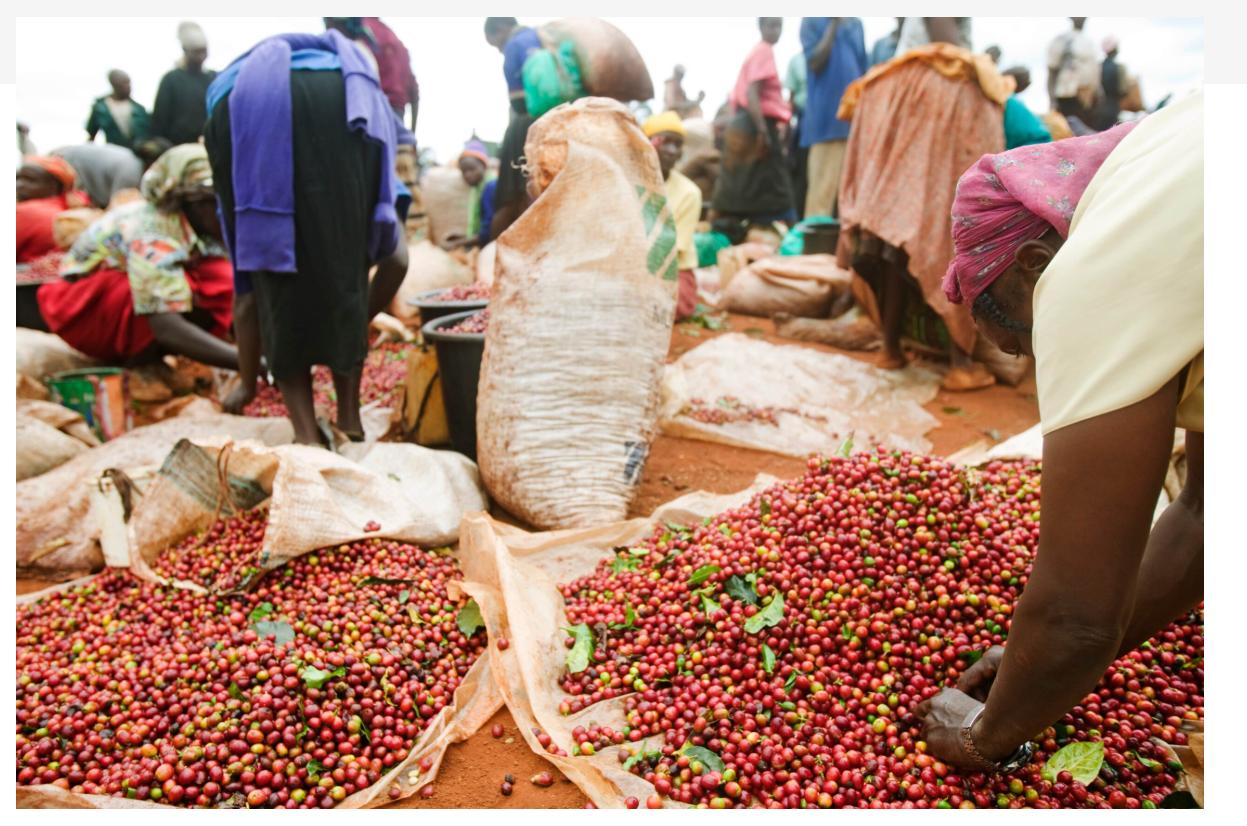
Wakulima wanaojishughulisha na shughuli za kilimo cha kibiashara cha zao la kahawa, wakiendelea na zoezi la uandaaji wa kahawa hiyo na kuifungasha vizuri, baada ya kuwa wamekwisha hitimisha zoezi la kuivuna, tayari kwa ajili ya kuchakatwa na kisha kuweza kupelekwa sokoni.